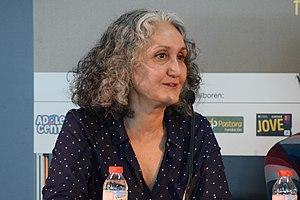
Ana Miralles est une illustratrice et auteure de bande dessinée espagnole née le 16 décembre 1959 à Madrid. Elle est notamment connue pour son traitement érotique et réaliste de sujets mettant en scène des femmes indépendantes au caractère fort, bien que ses œuvres relèvent de genres différents.